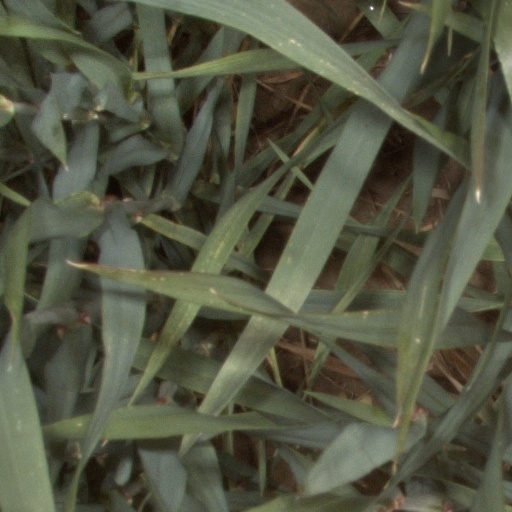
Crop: wheat